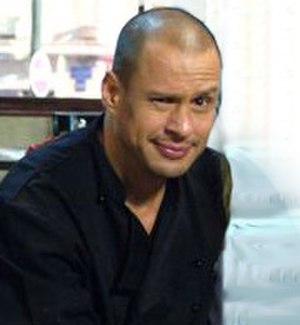
Jonathan Sagall est un acteur israélien.